Pakistani community of London

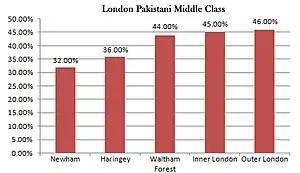
London Pakistani middle class

Between 1991 and 2001, out of the total growth in the London Pakistani population, 52.7% of the growth was in the middle classes.